Louis Hector Leroux

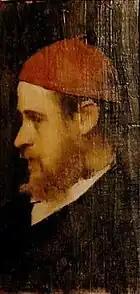
Leroux painted by Henner in Rome, 1861

Leroux arrived in Rome on March 12, 1860. At the Villa Medici he was welcomed by his friend Henner, who had won the Prix de Rome in 1858, and subsequently met and befriended Henri-Michel-Antoine Chapu (Prix de Rome, 1855), Jules Joseph Lefebvre (Prix de Rome, 1861), Léon Bonnat, and Tony Robert-Fleury. In 1861, this group of friends, along with numerous other French artists, architects, musicians, and sculptors in Rome, formed a group called the (Italian for grilled chestnuts), which met for annual banquets in Paris for many years afterwards.